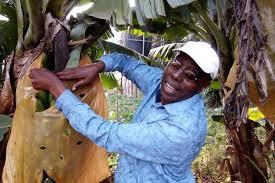
[cs]Jamaa[cs] mmoja akiwa hapo shambani anamshika ganda la ndizi akiwa anaangalia kama imekomaa ama bado kama haijakomaa. Karibu yake kuna shamba kubwa ambapo inakuwanga ya ndizi vile yeye anavaa kofia.